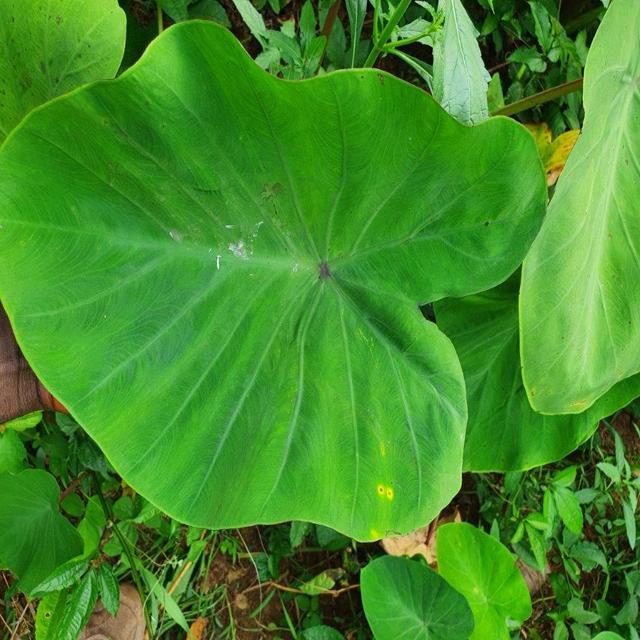
Label: Healthy